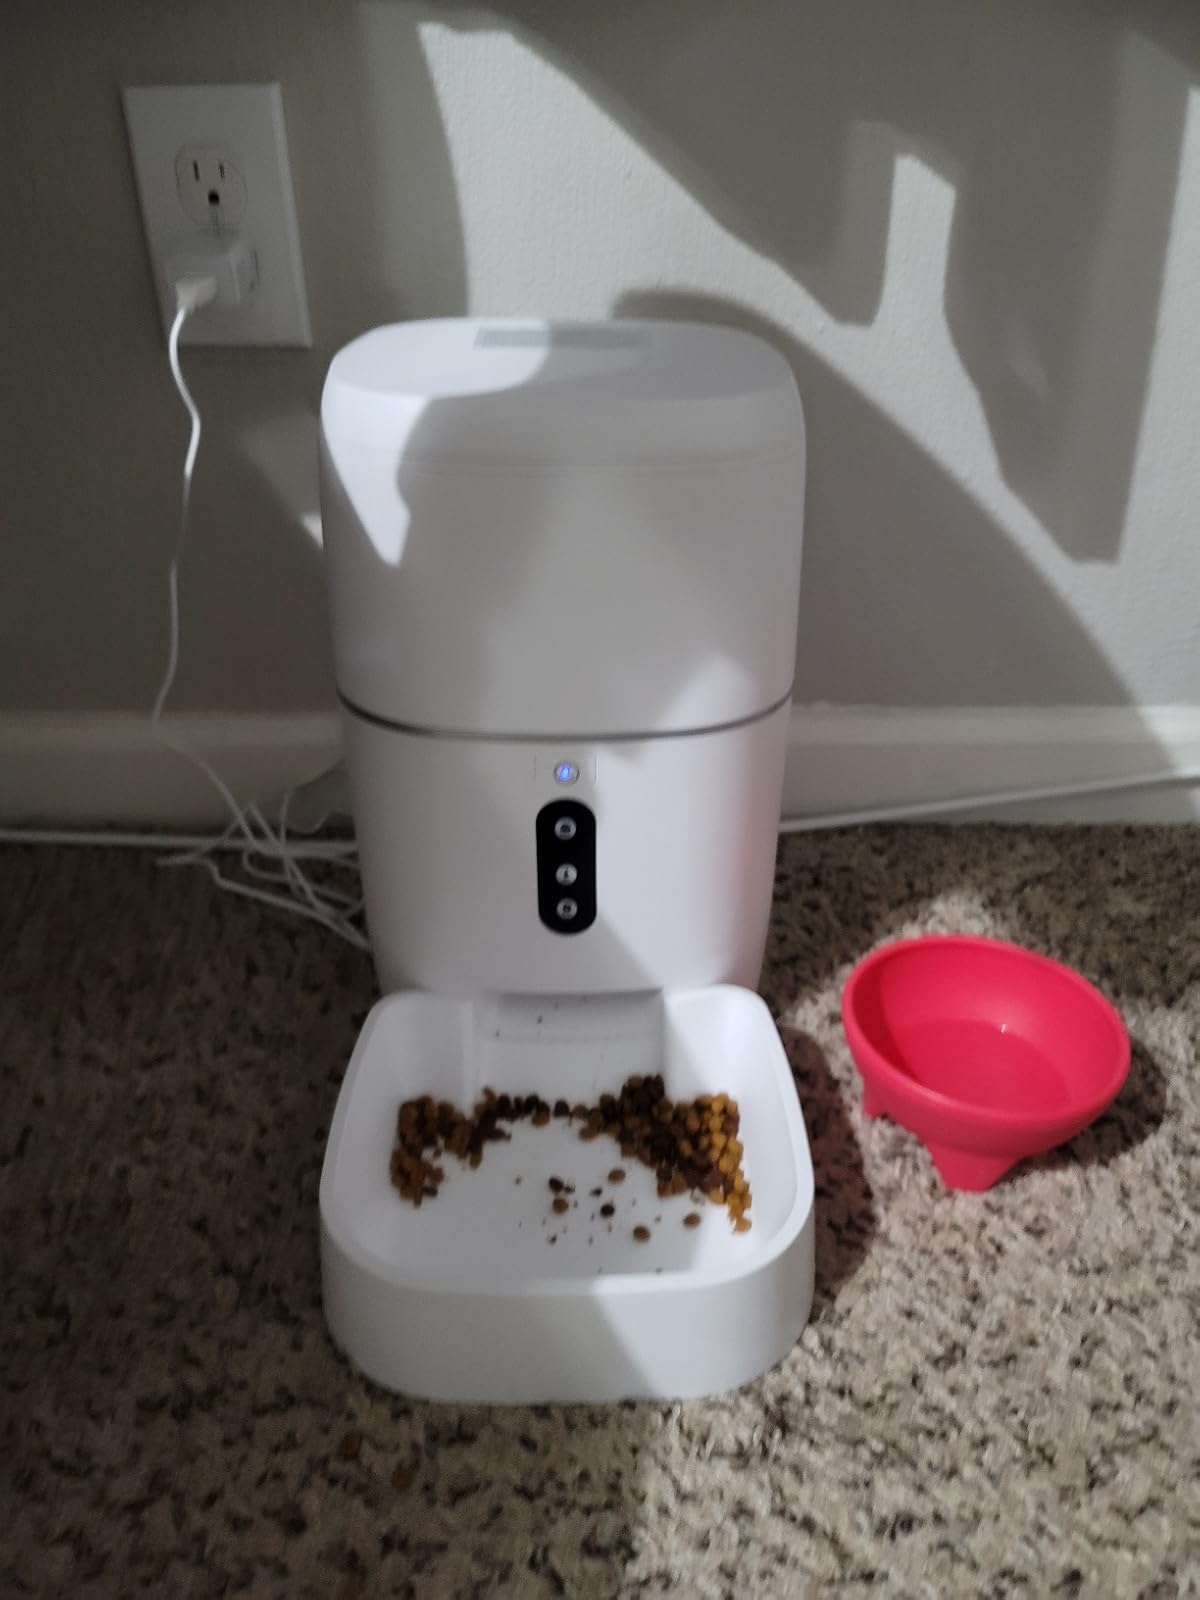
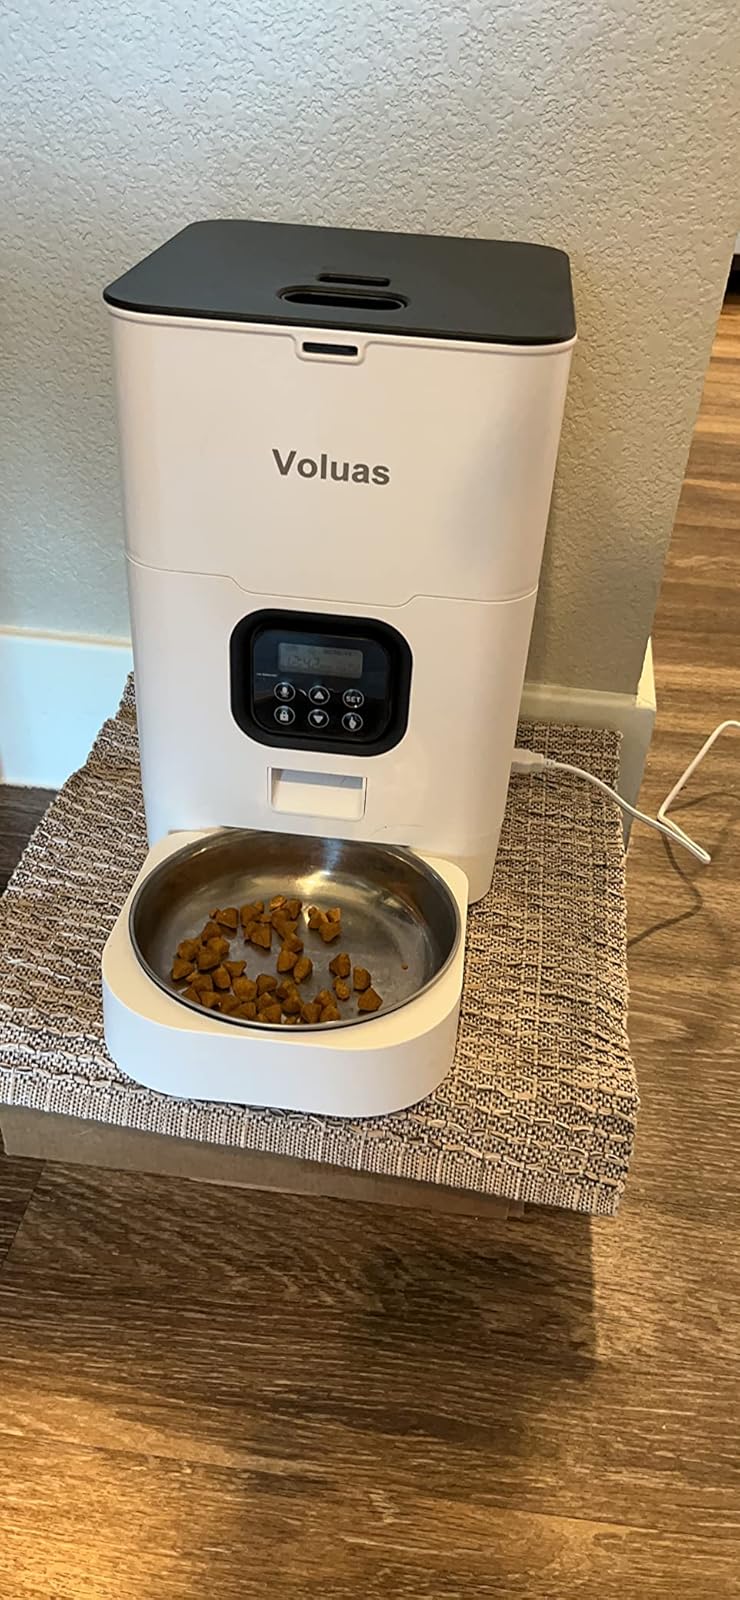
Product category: items_feeder
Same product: no